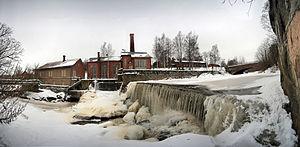
Les Musées nationaux spécialisés de Finlande sont des musées en Finlande.
La Rivière de Vantaa est un cours d'eau de 101 km dans la Province de Finlande méridionale. La rivière est issue du lac Erkylänjärvi à Hausjärvi et s'écoule dans la baie Vanhankaupunginlahti du Golfe de Finlande à Helsinki.